List of 2010 FIFA World Cup controversies

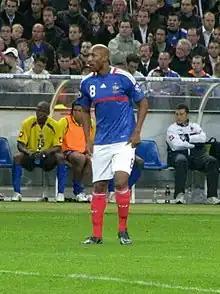
Nicolas Anelka was sent home from the World Cup, and was one of five players summoned to the FFF for discord

The French team had significant troubles with team dissension at the World Cup. The press was strongly critical of both players and coaches. This followed a highly disappointing UEFA Euro 2008 first round exit, and a difficult qualification campaign. After controversially winning their play-off meeting with the Republic of Ireland, the French players appeared aloof to the public as they headed straight for the dressing room instead of signing autographs. Several players were questioned by police just prior to the Finals in South Africa, following a raid on a Paris nightclub renowned for arranging dates between wealthy clients and underage prostitutes. Before the tournament began, the French Football Federation (FFF) announced that head coach Raymond Domenech will leave his position at the end of the tournament.